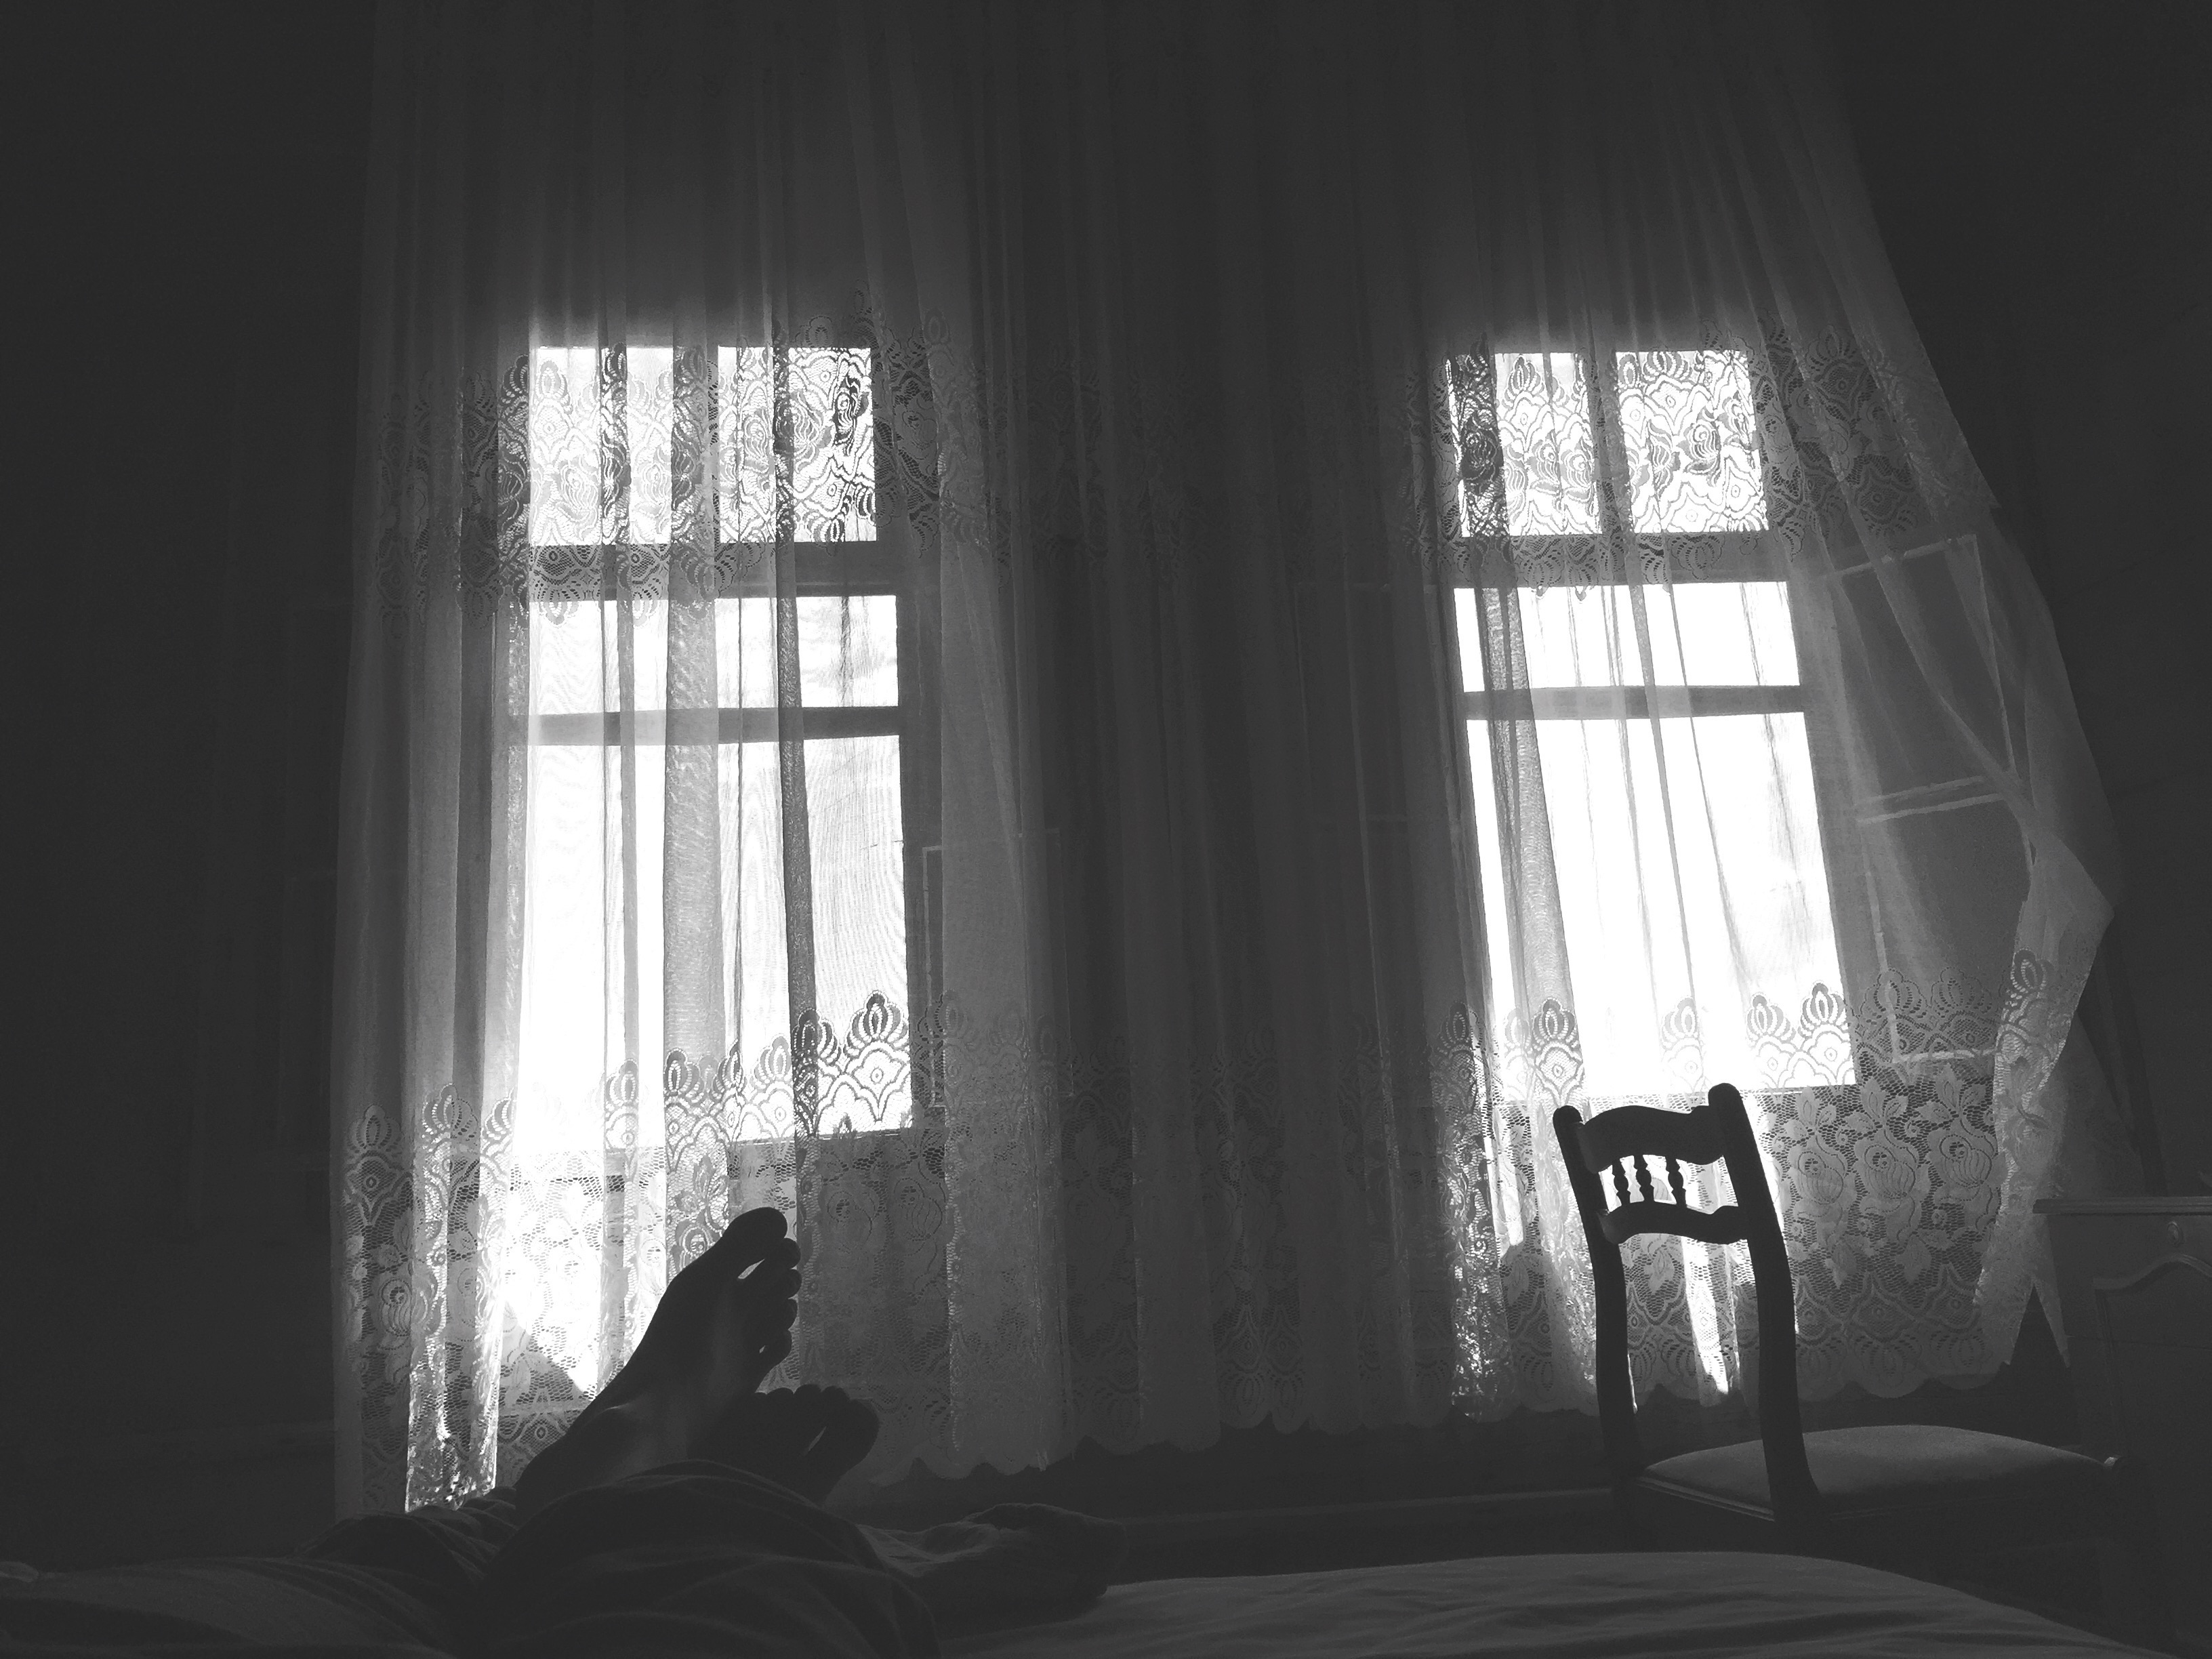
light, black and white, white, house, sunlight, window, curtain, darkness, black, monochrome, interior design, symmetry, shape, monochrome photography